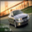
Label: automobile